William Phillips Jr.

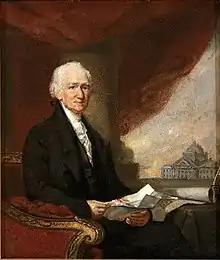

William Phillips Jr. (March 30, 1750 – May 26, 1827) was a Boston merchant, politician and philanthropist.